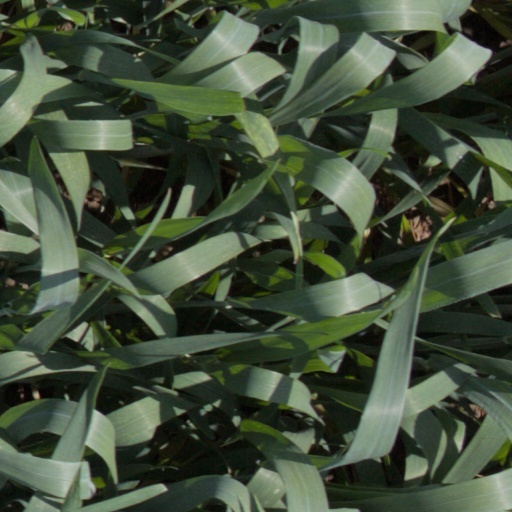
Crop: wheat